Octave Maus

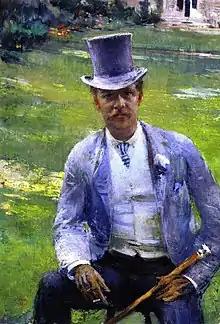
Portrait of Octave Maus by Théo van Rysselberghe, 1885

Octave Maus (12 June 1856 – 26 November 1919) was a Belgian art critic, writer, lawyer and cousin of the painters Anna and Eugène Boch.